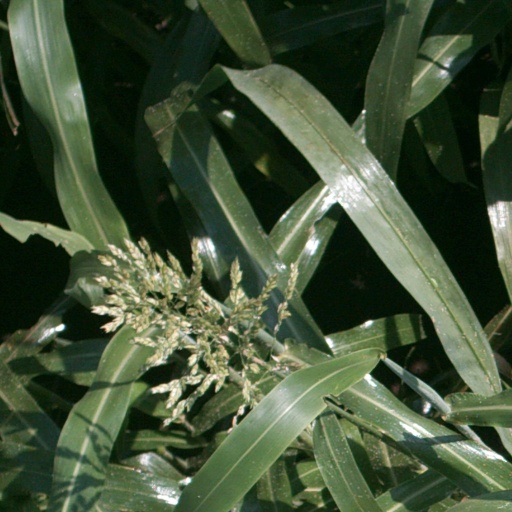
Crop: sorghum